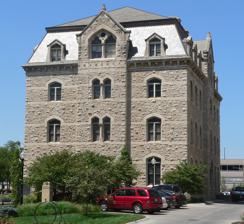
Building: City Hall (Lincoln, Nebraska)
Country: United States of America
Year built: 1874
United States historic place City Hall U.S. National Register of Historic Places Show map of Nebraska Show map of the United States Location 920 O St., Lincoln, Nebraska Coordinates 40°48′50″N 96°42′27″W / 40.81389°N 96.70750°W / 40.81389; -96.70750 Area less than one acre Built 1874 ( 1874 ) Architect Office of the Supervising Architect under Alfred B. Mullett and William A. Potter Architectural style Gothic NRHP reference No. 69000132 Added to NRHP October 15, 1969 Lincoln City Hall is the former seat of the Lincoln, Nebraska city government. The hall was built from 1874-1879 as the U.S. Post Office and Court House, designed by the office of the U.S. Treasury Department's architect, Alfred B. Mullett . A new post office and court house was built in 1906 and the property was transferred to the city. It was superseded as city hall in 1969 when the city government moved into the City-County Building. Although Mullett is officially listed as the architect, much of the design work may have been carried out by his assistant, William Appleton Potter , who specialized in the Gothic style. Description City Hall is built of brick faced with rough limestone blocks. It is four stories tall with a basement, measuring 60 feet (18 m) by 90 feet (27 m) in plan. The exterior is detailed in an austere High Victorian Gothic style, capped by a mansard roof. The interior is similarly finished, with Gothic details in the woodwork. The style was influenced by the work of John Ruskin . Lincoln City Hall was placed on the National Register of Historic Places on October 15, 1969. References